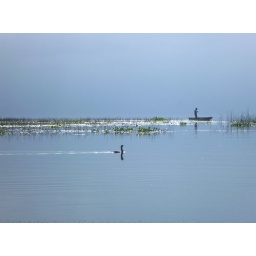
A bird and fishermen on a lake in central Honduras